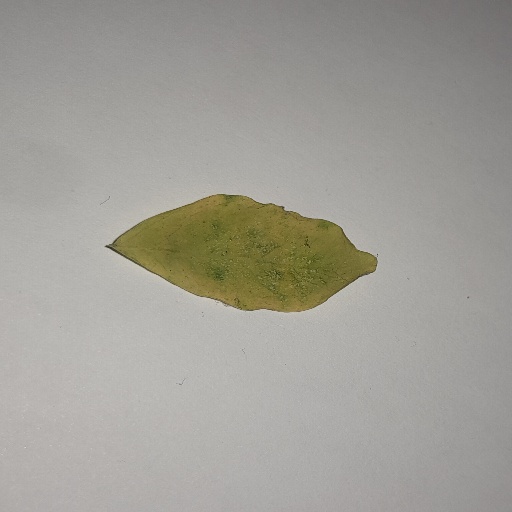
Species: Sojina
Leaf condition: Yellow Leaf